Memphis, Egypt

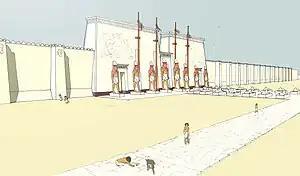
Artist's depiction of the western forecourt of the Great Temple of Ptah at Memphis

In 332 BC, Alexander the Great was crowned king in the Temple of Ptah, ushering in the Hellenistic period. The city retained a significant status, especially religious, throughout the period following the takeover by one of his generals, Ptolemy I. On the death of Alexander in Babylon (323 BCE), Ptolemy took great pains in acquiring his body and bringing it to Memphis. Claiming that the king had officially expressed a desire to be buried in Egypt, he then carried the body of Alexander to the heart of the temple of Ptah, and had him embalmed by the priests. By custom, kings in Macedon asserted their right to the throne by burying their predecessor. Ptolemy II later transferred the sarcophagus to Alexandria, where a royal tomb was constructed for its burial. The exact location of the tomb has been lost since then. According to Aelian, the seer Aristander foretold that the land where Alexander was laid to rest "would be happy and unvanquishable forever".